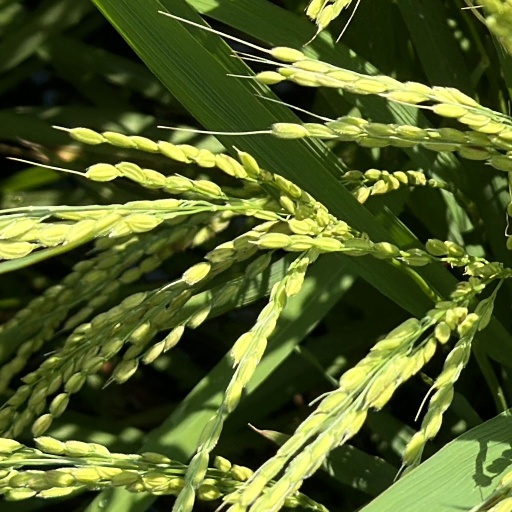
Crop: rice